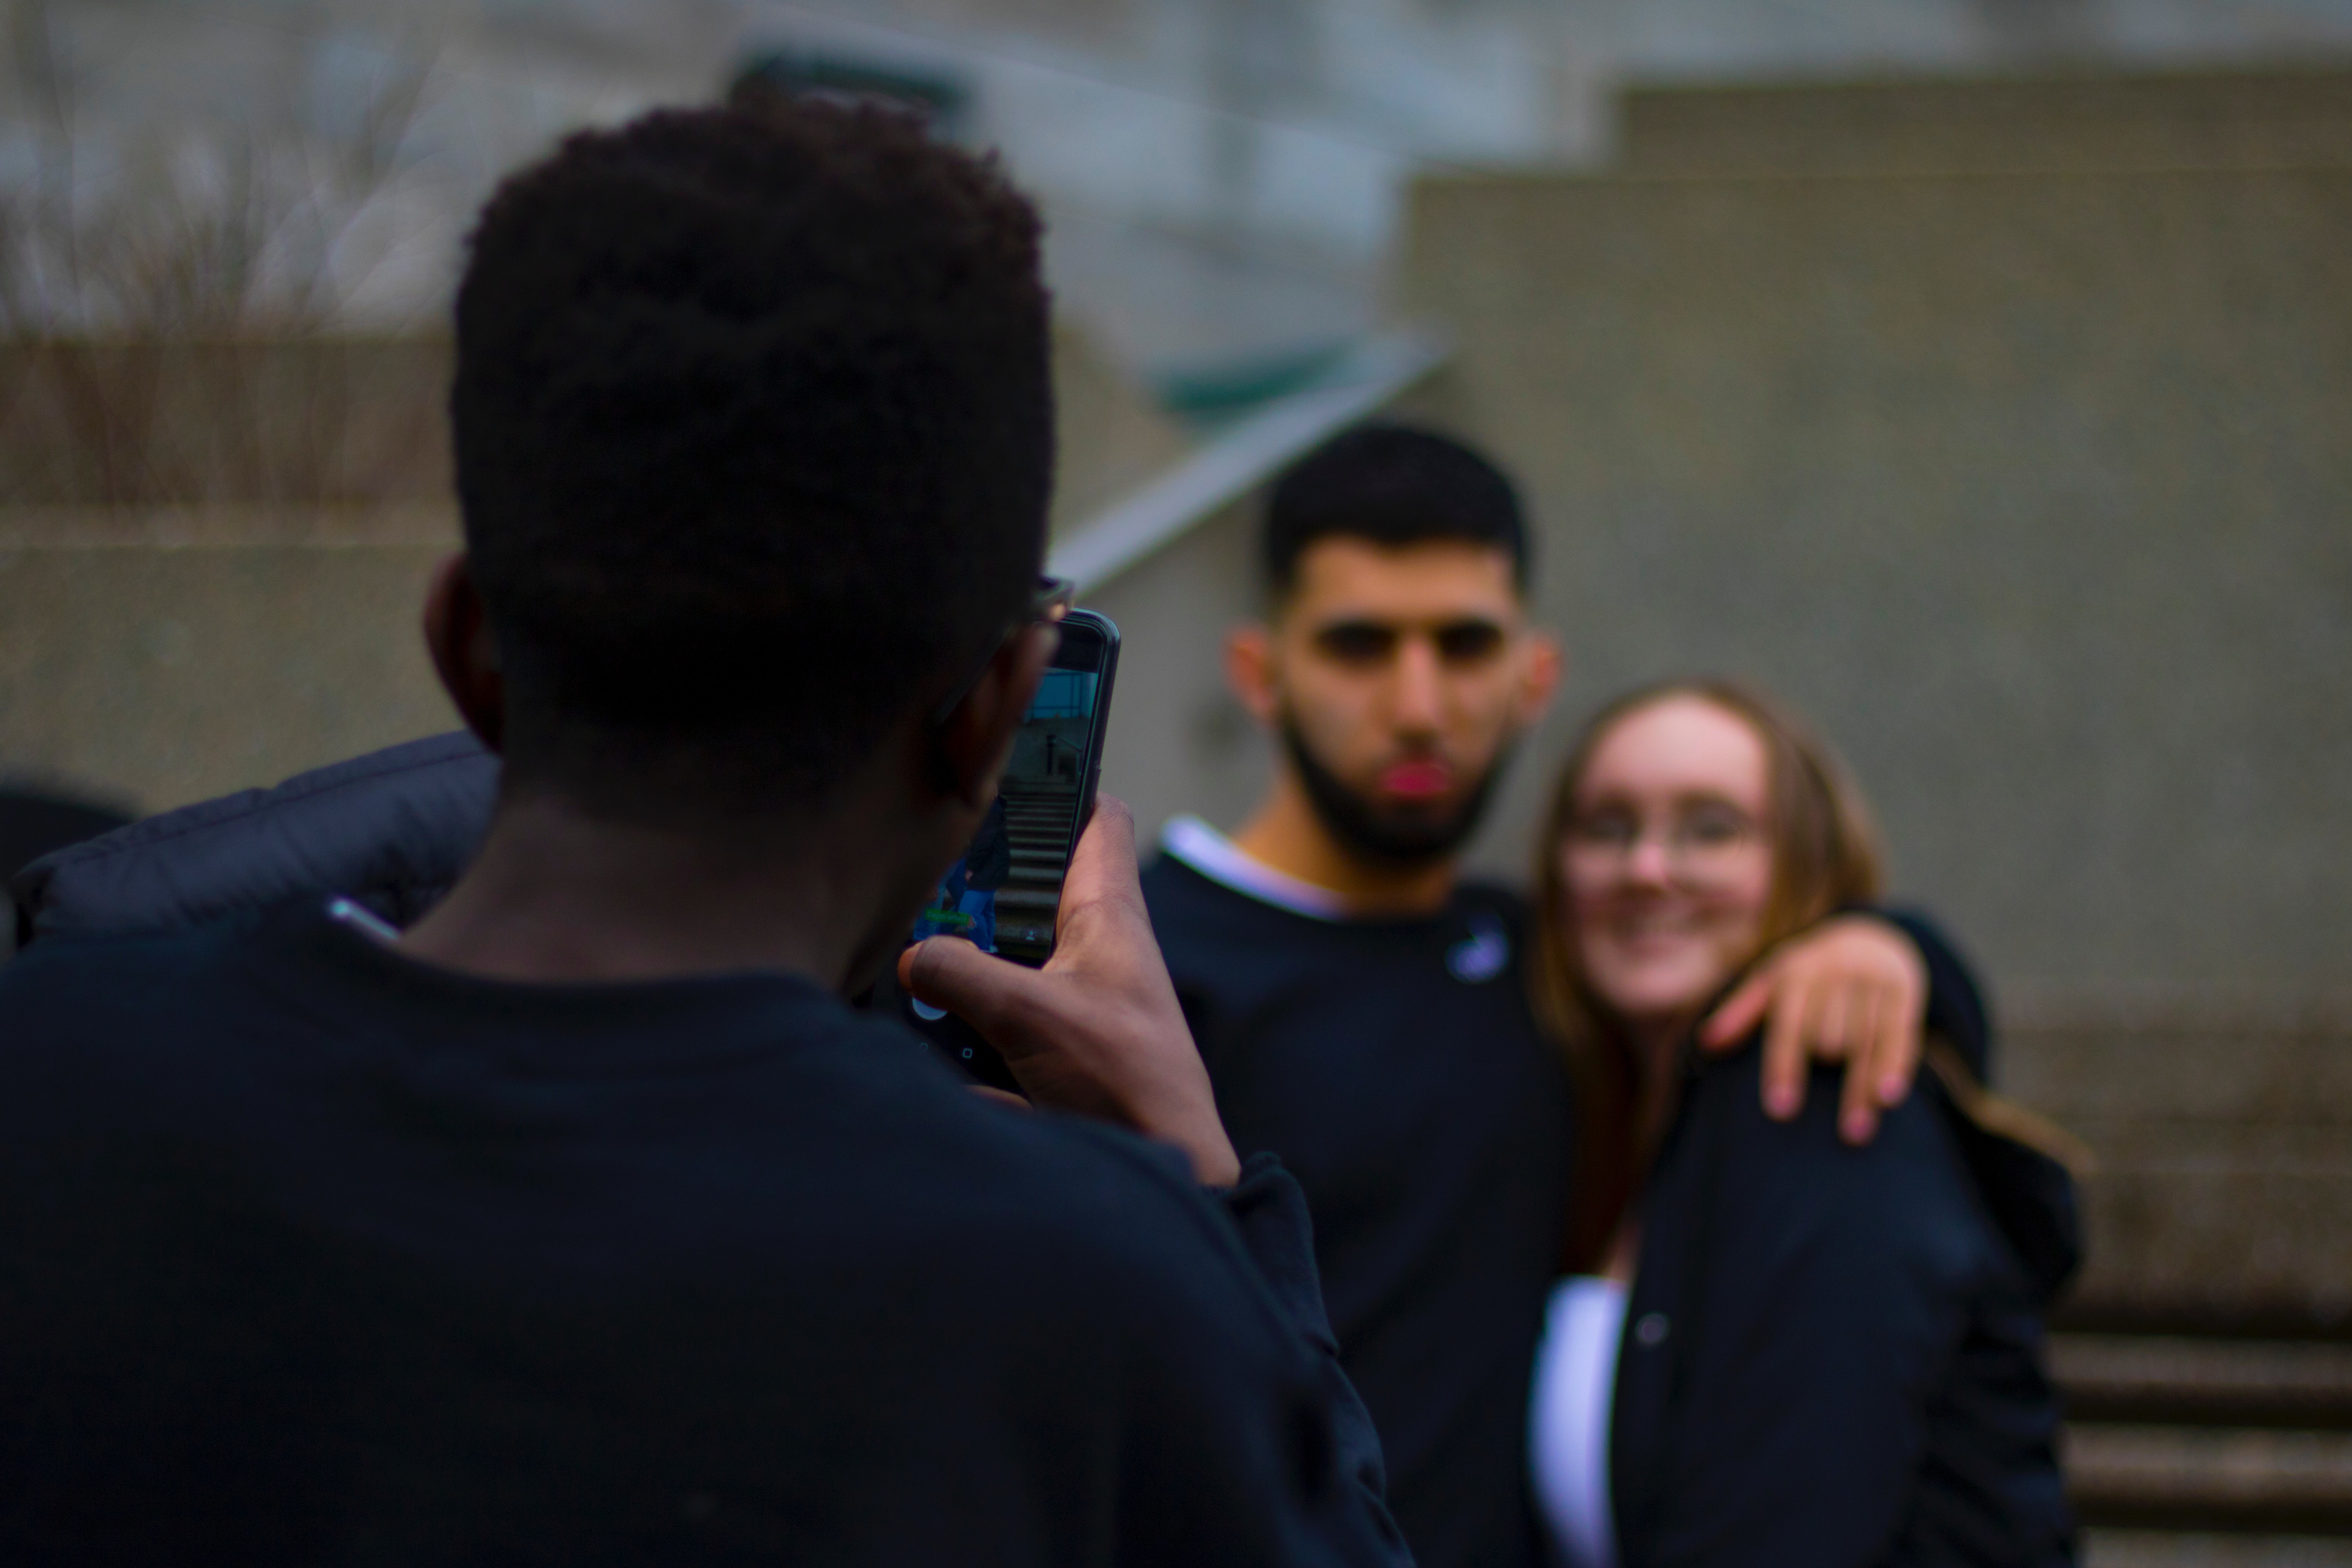
youth, fun, technology, event, performance, crowd, photography, dance, t shirt